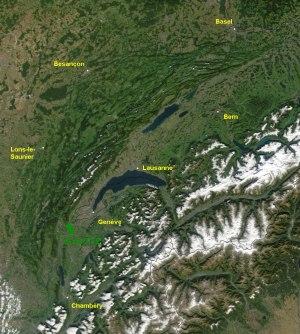
Le Vuache est une montagne au sud-est de la France dans le département de la Haute-Savoie, près de la frontière suisse.